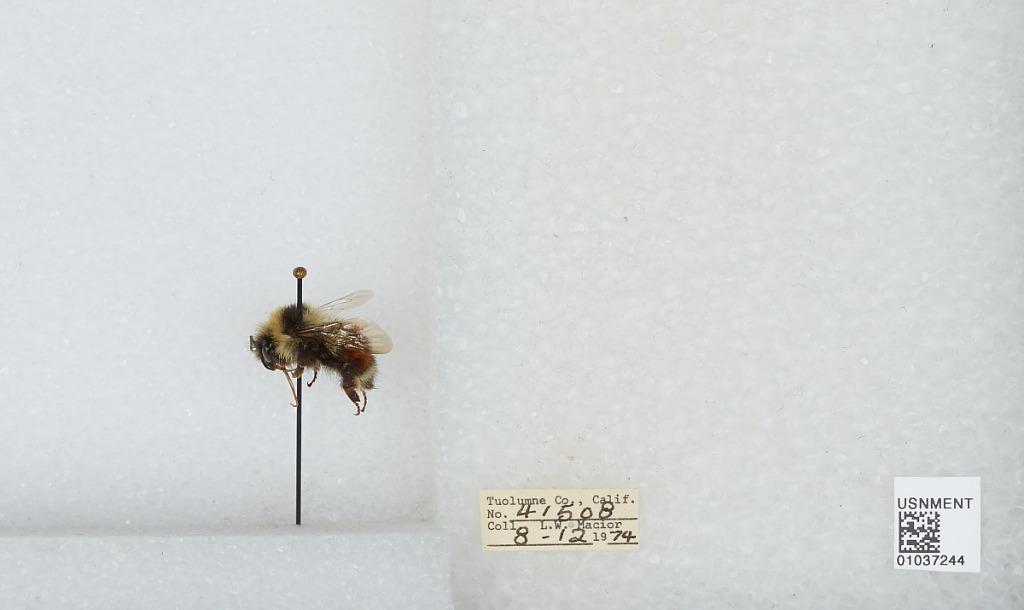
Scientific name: Bombus (Cullumanobombus) rufocinctus Cresson
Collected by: L. Macior
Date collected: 1974-8-12
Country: United States
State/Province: California
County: Tuolumne
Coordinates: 38.02, -119.93